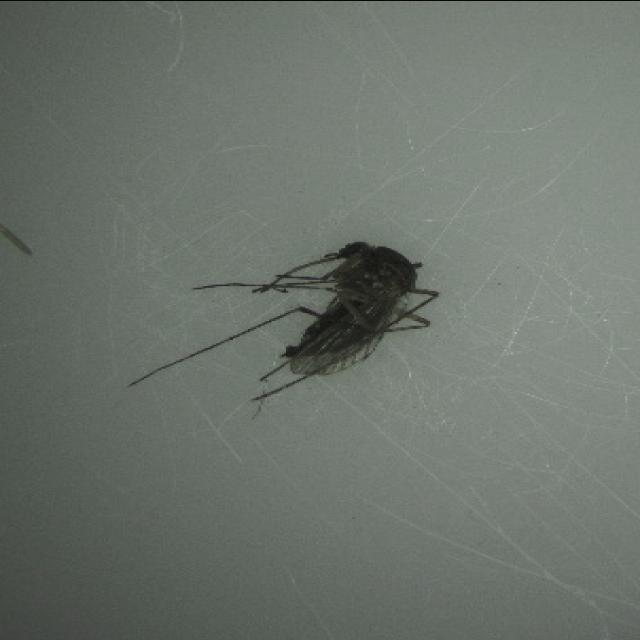
Species: aedes_vexans